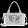
Label: Bag